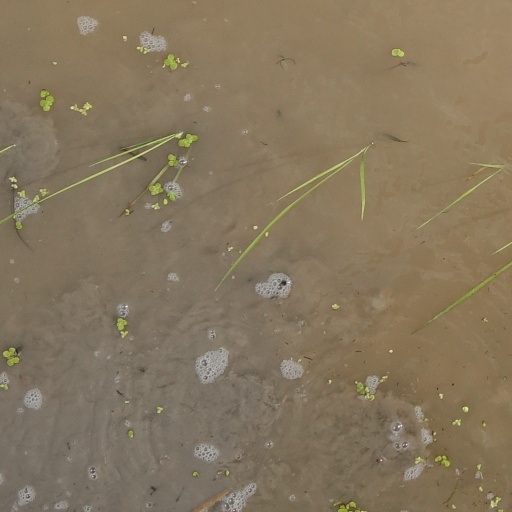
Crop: rice